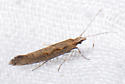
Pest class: diamondback_moth